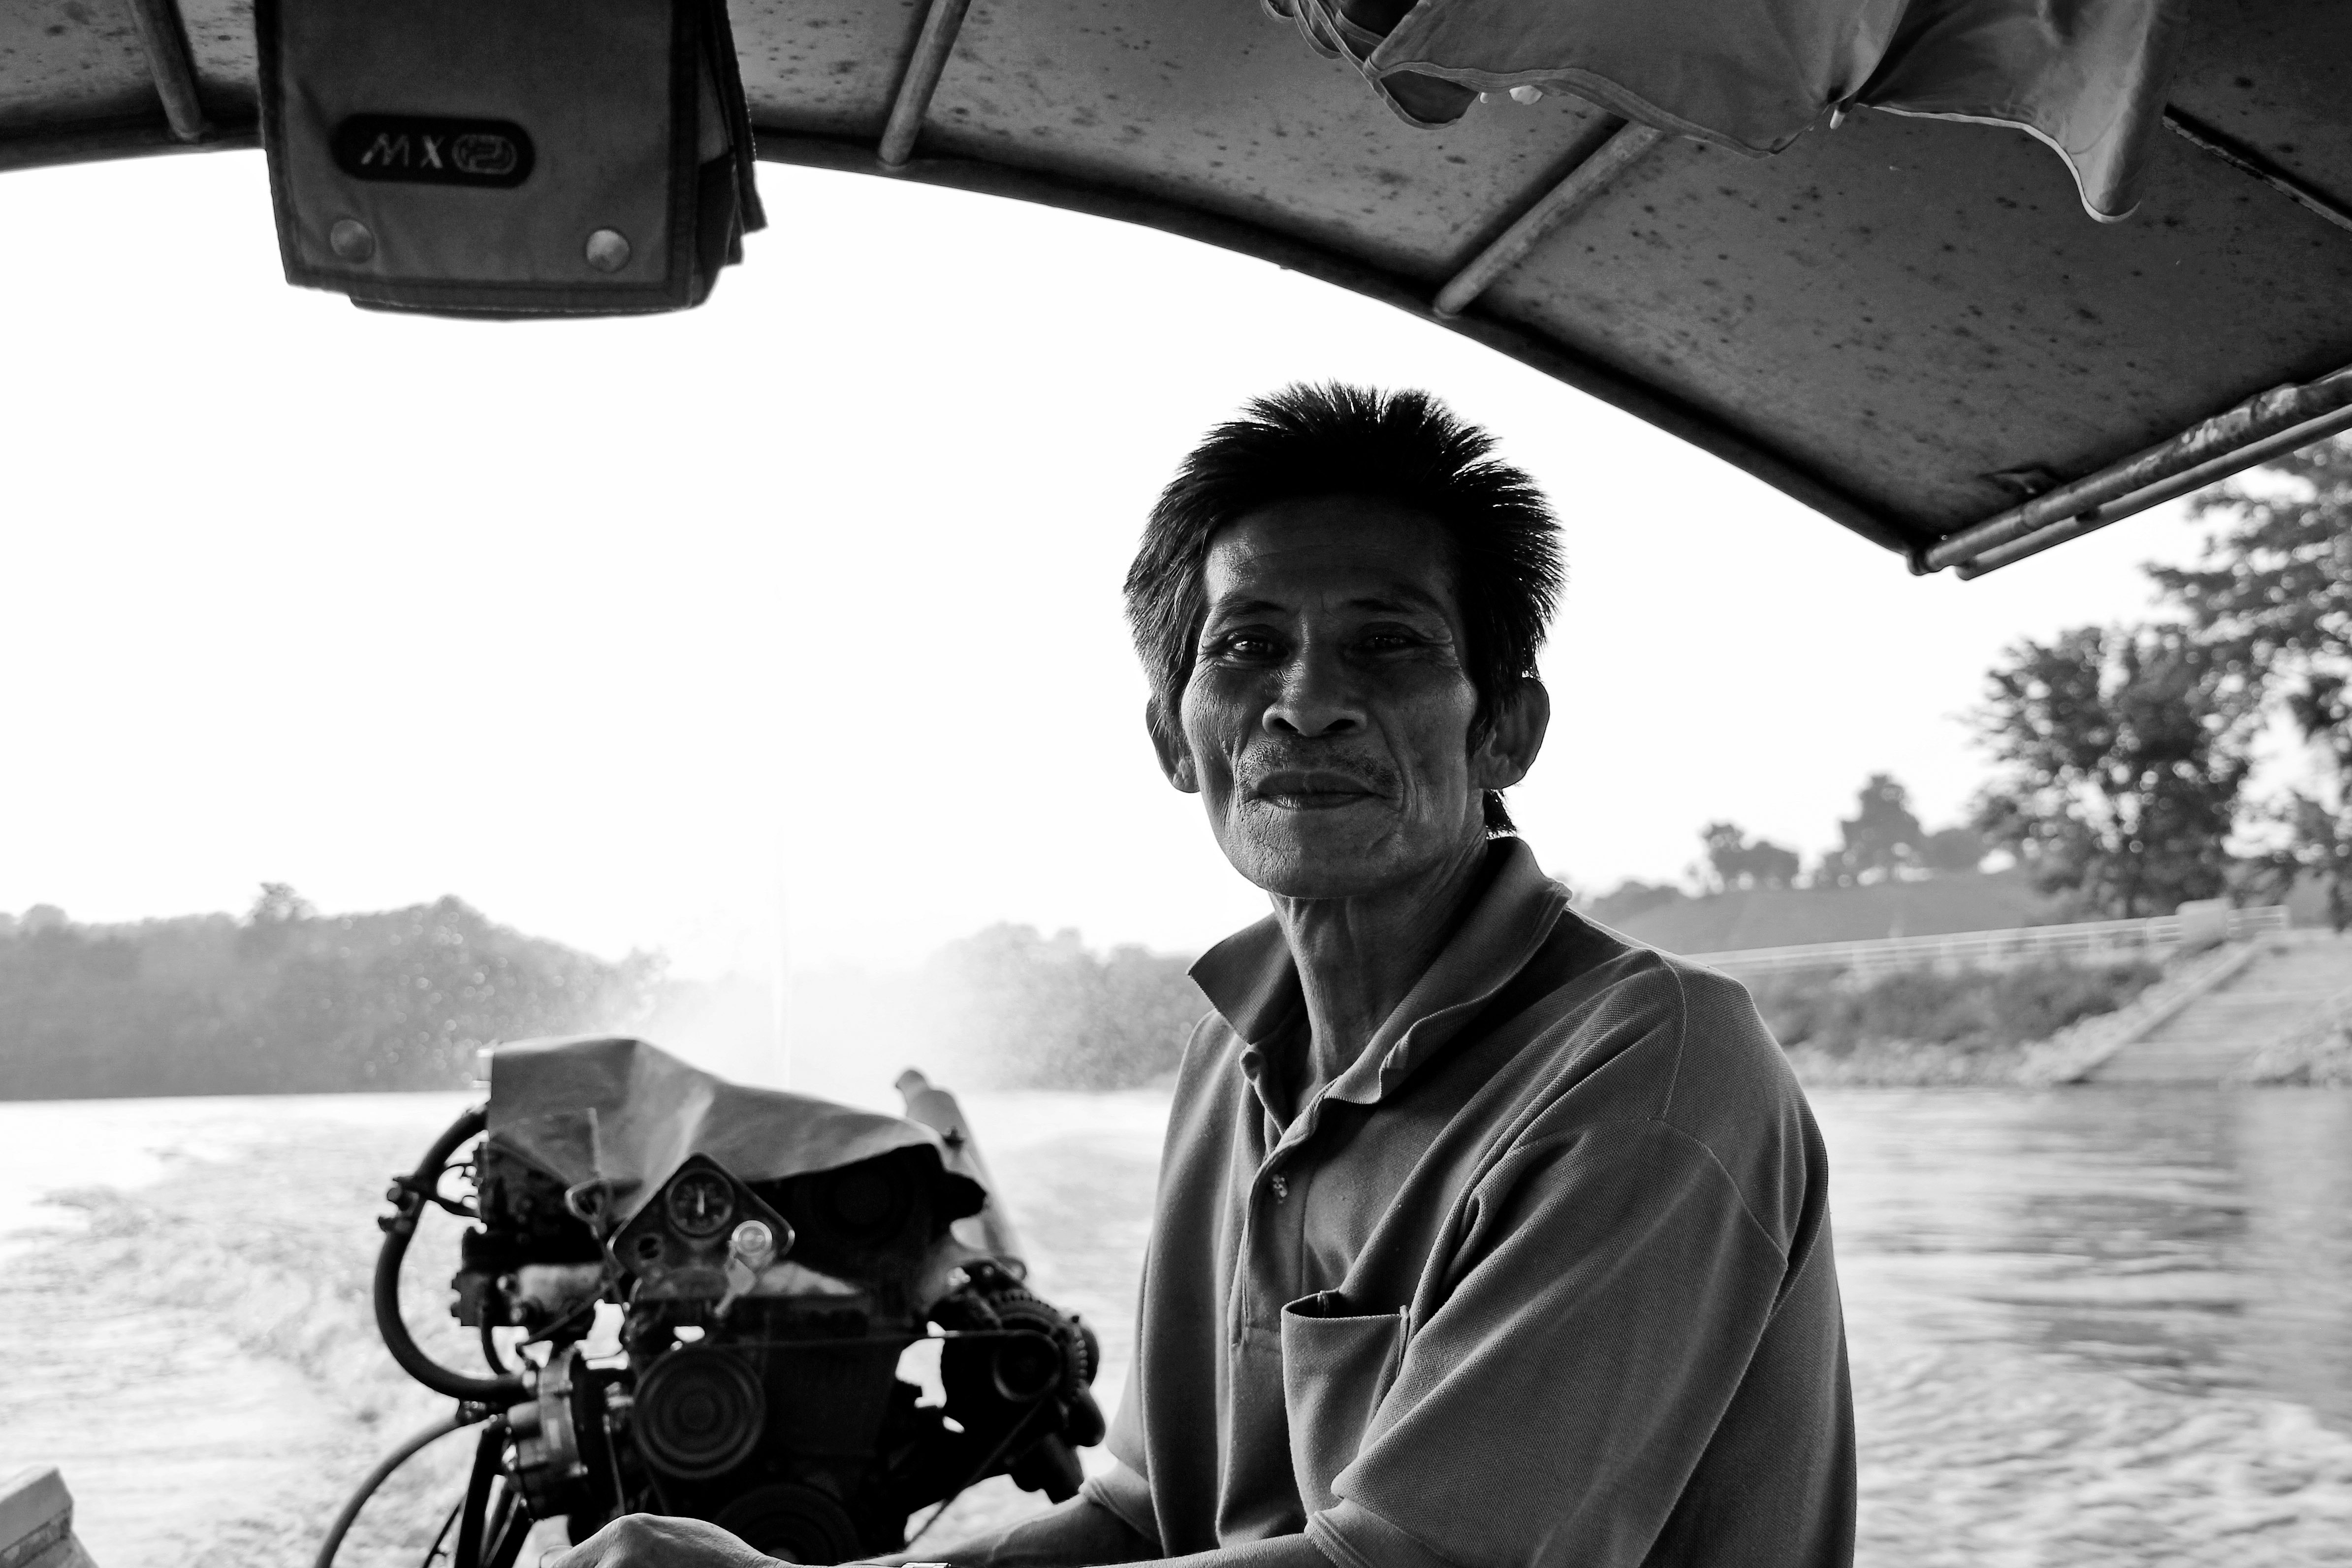
work, man, person, light, black and white, sun, boat, photography, river, summer, walk, vehicle, black, monochrome, smile, posing, face, eyes, happy, happiness, photograph, look, beauty, joy, front, browse, cinematographer, monochrome photography, film noir, dazzled